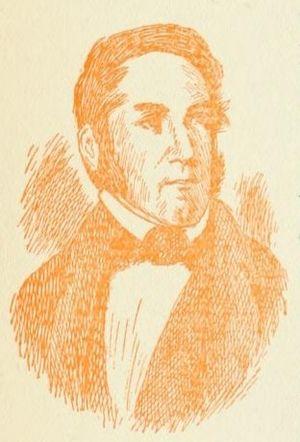
Elias Petty Seeley, né le 10 novembre 1791 à Bridgeton, New Jersey et mort le 23 août 1846, est une personnalité politique américaine du parti whig. Il est le 11e Gouverneur de New Jersey en 1833.